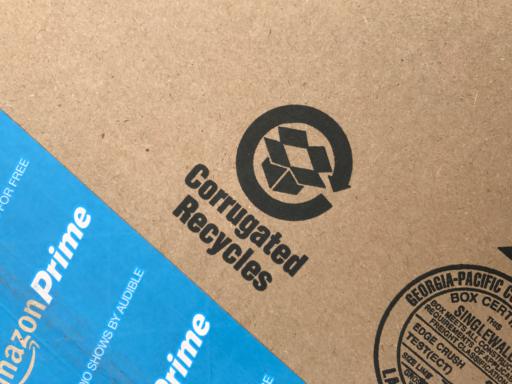
Waste category: cardboard